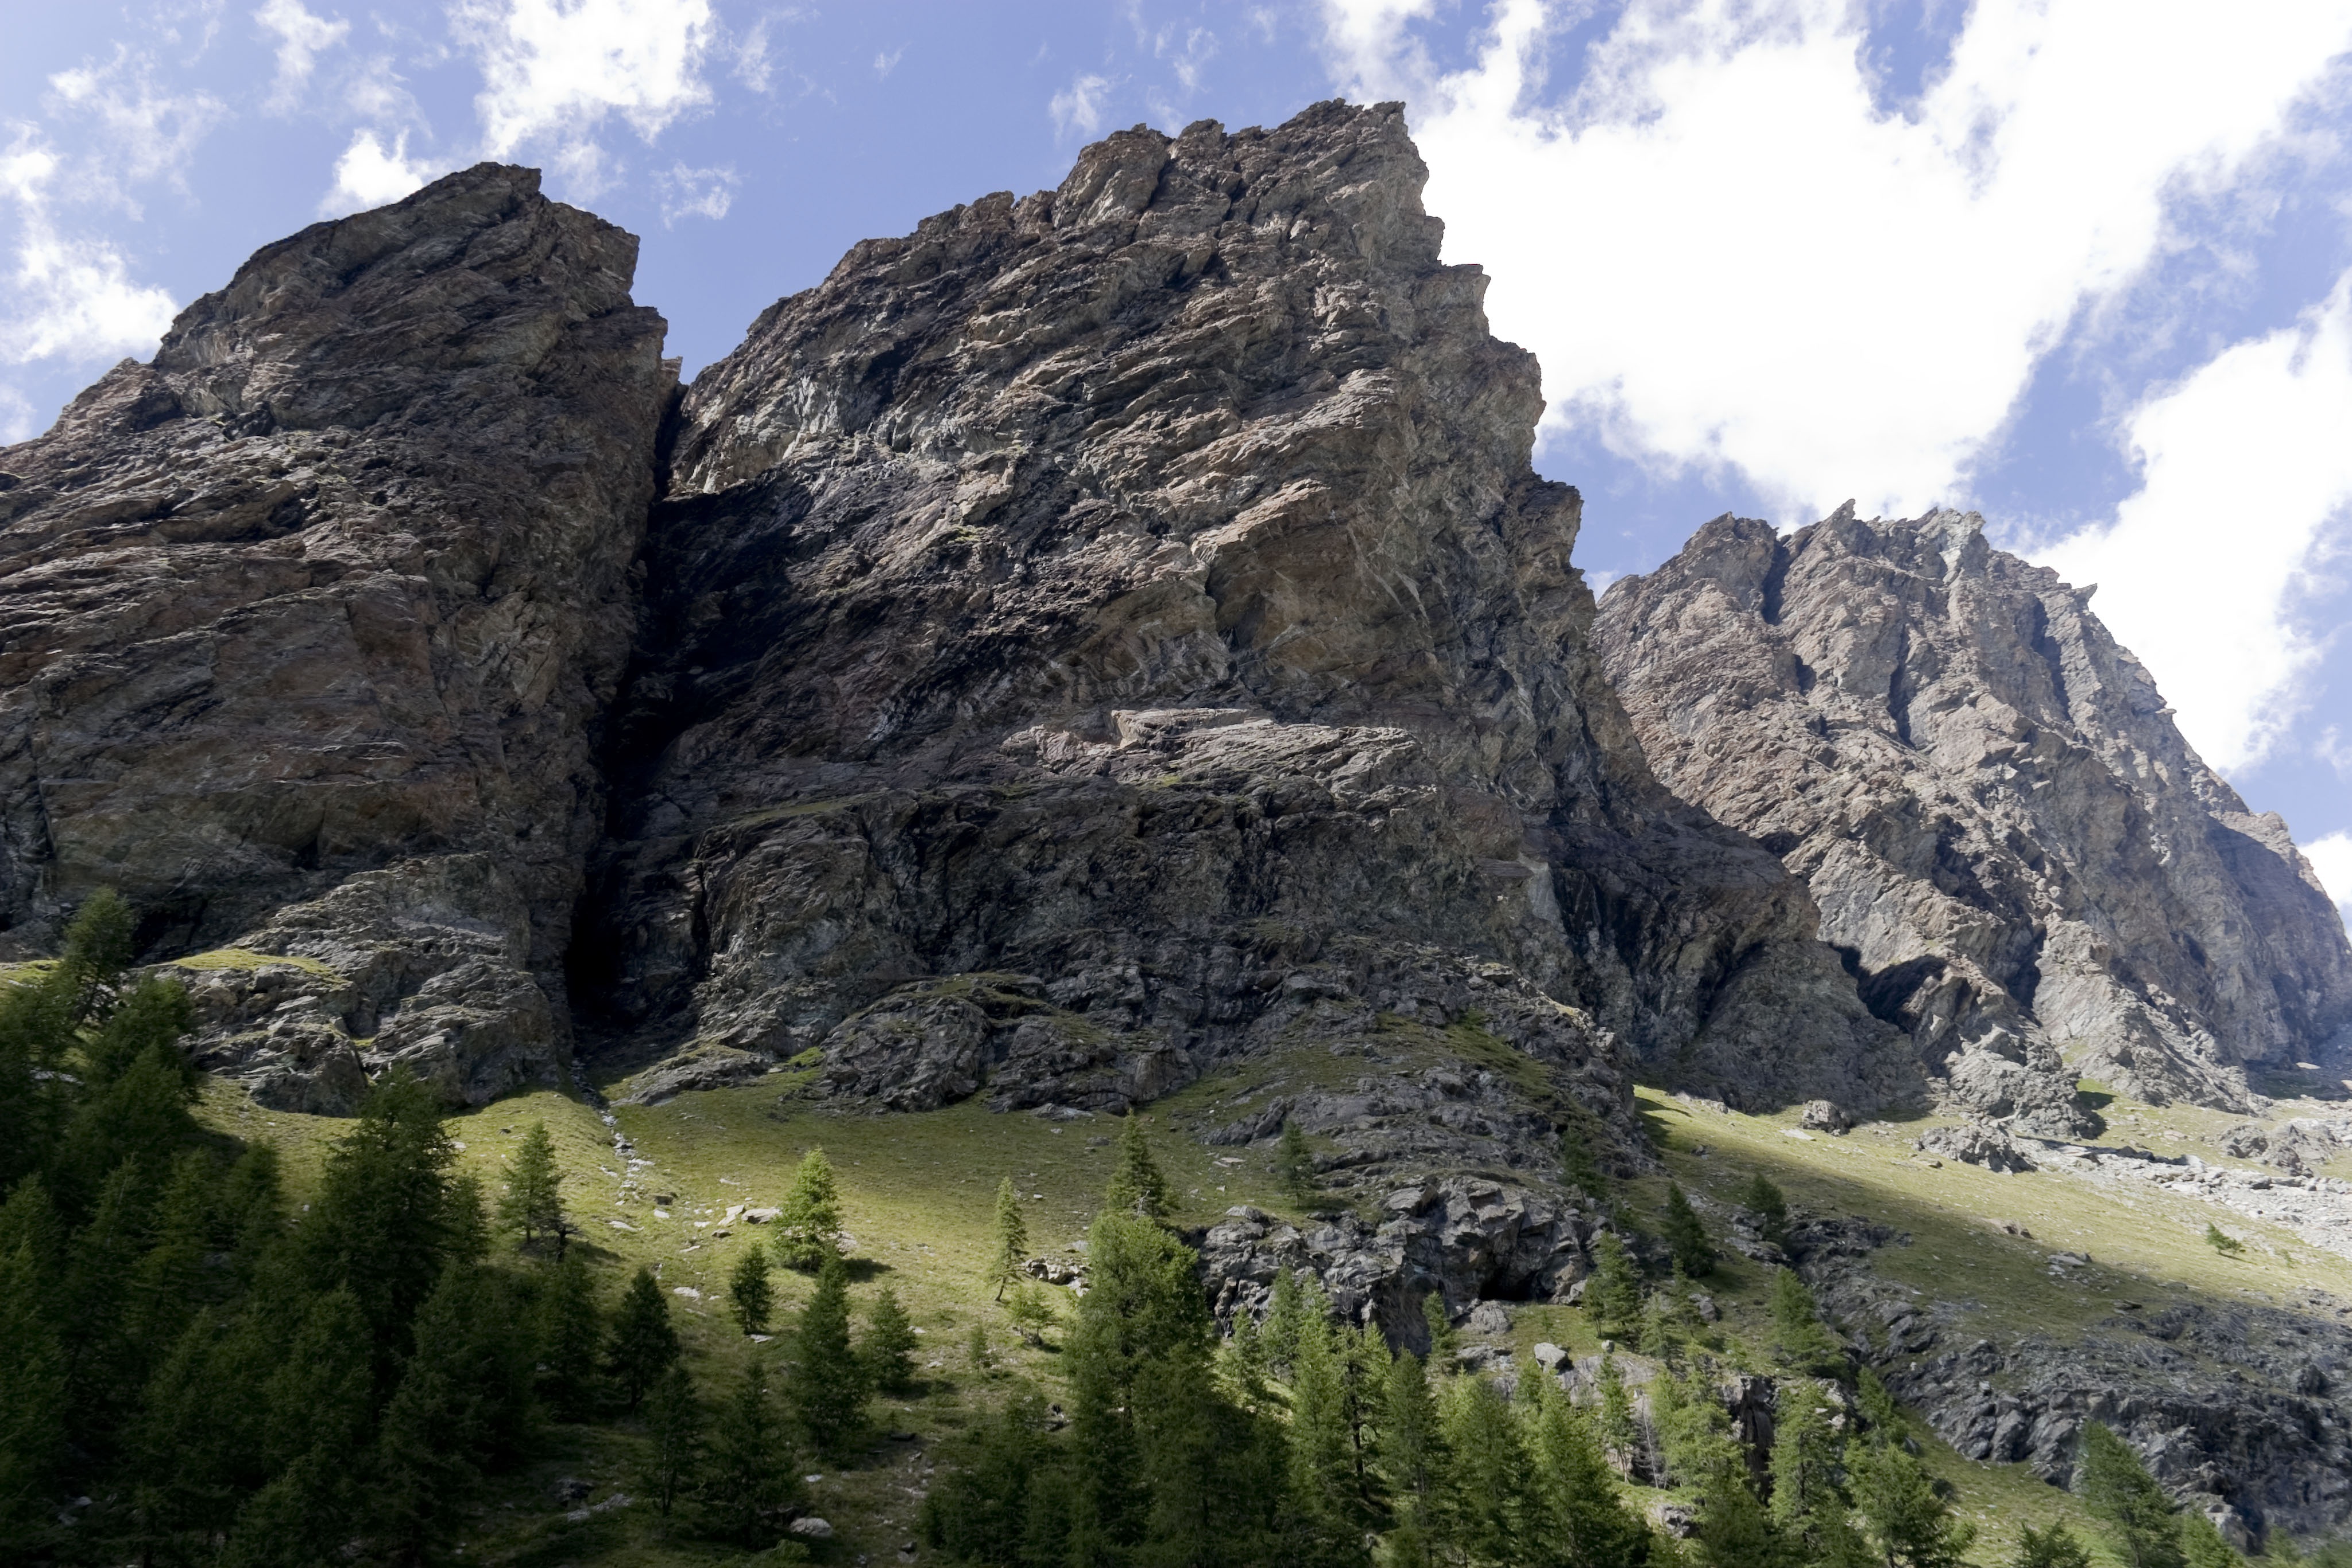
landscape, rock, wilderness, mountain, valley, mountain range, formation, cliff, evening, terrain, ridge, summit, geology, mountains, alps, badlands, plateau, fell, cirque, landform, mountain pass, valle d aosta, geographical feature, mountainous landforms